2014–15 Georgia State Panthers men's basketball team

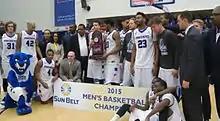
Georgia State celebrating winning the regular season Sun Belt basketball title in spring 2015

The loss set the Panthers back behind both ULM and Georgia Southern. The following Saturday, ULM would beat the Eagles in Statesboro, giving the Warhawks first place in conference, followed by the Eagles and finally the Panthers in third. Following that point, both teams would lose two more games with the Panthers only losing one, creating a three-way tie going into the final week of Sun Belt play. A scheduling quirk would have Georgia State play at ULM on the final Thursday of regular season play, followed by Georgia Southern at home on the final Saturday. Prior to the Thursday game against ULM, it was announced that the Sports Arena, the home court of the Panthers, was sold out for the game against Georgia Southern. The Panthers would go on to beat ULM as the Eagles beat UT-Arlington, pushing the Warhawks out of first place with no chance to recover, and making the final regular-season game at the Sports Arena the determining game for the winner of the Sun Belt regular season title.